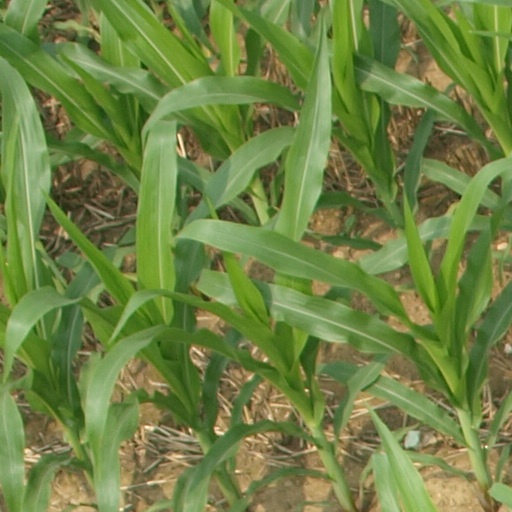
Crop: maize; corn